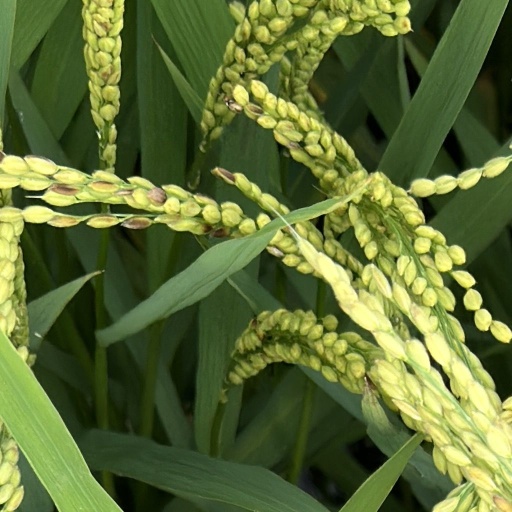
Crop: rice